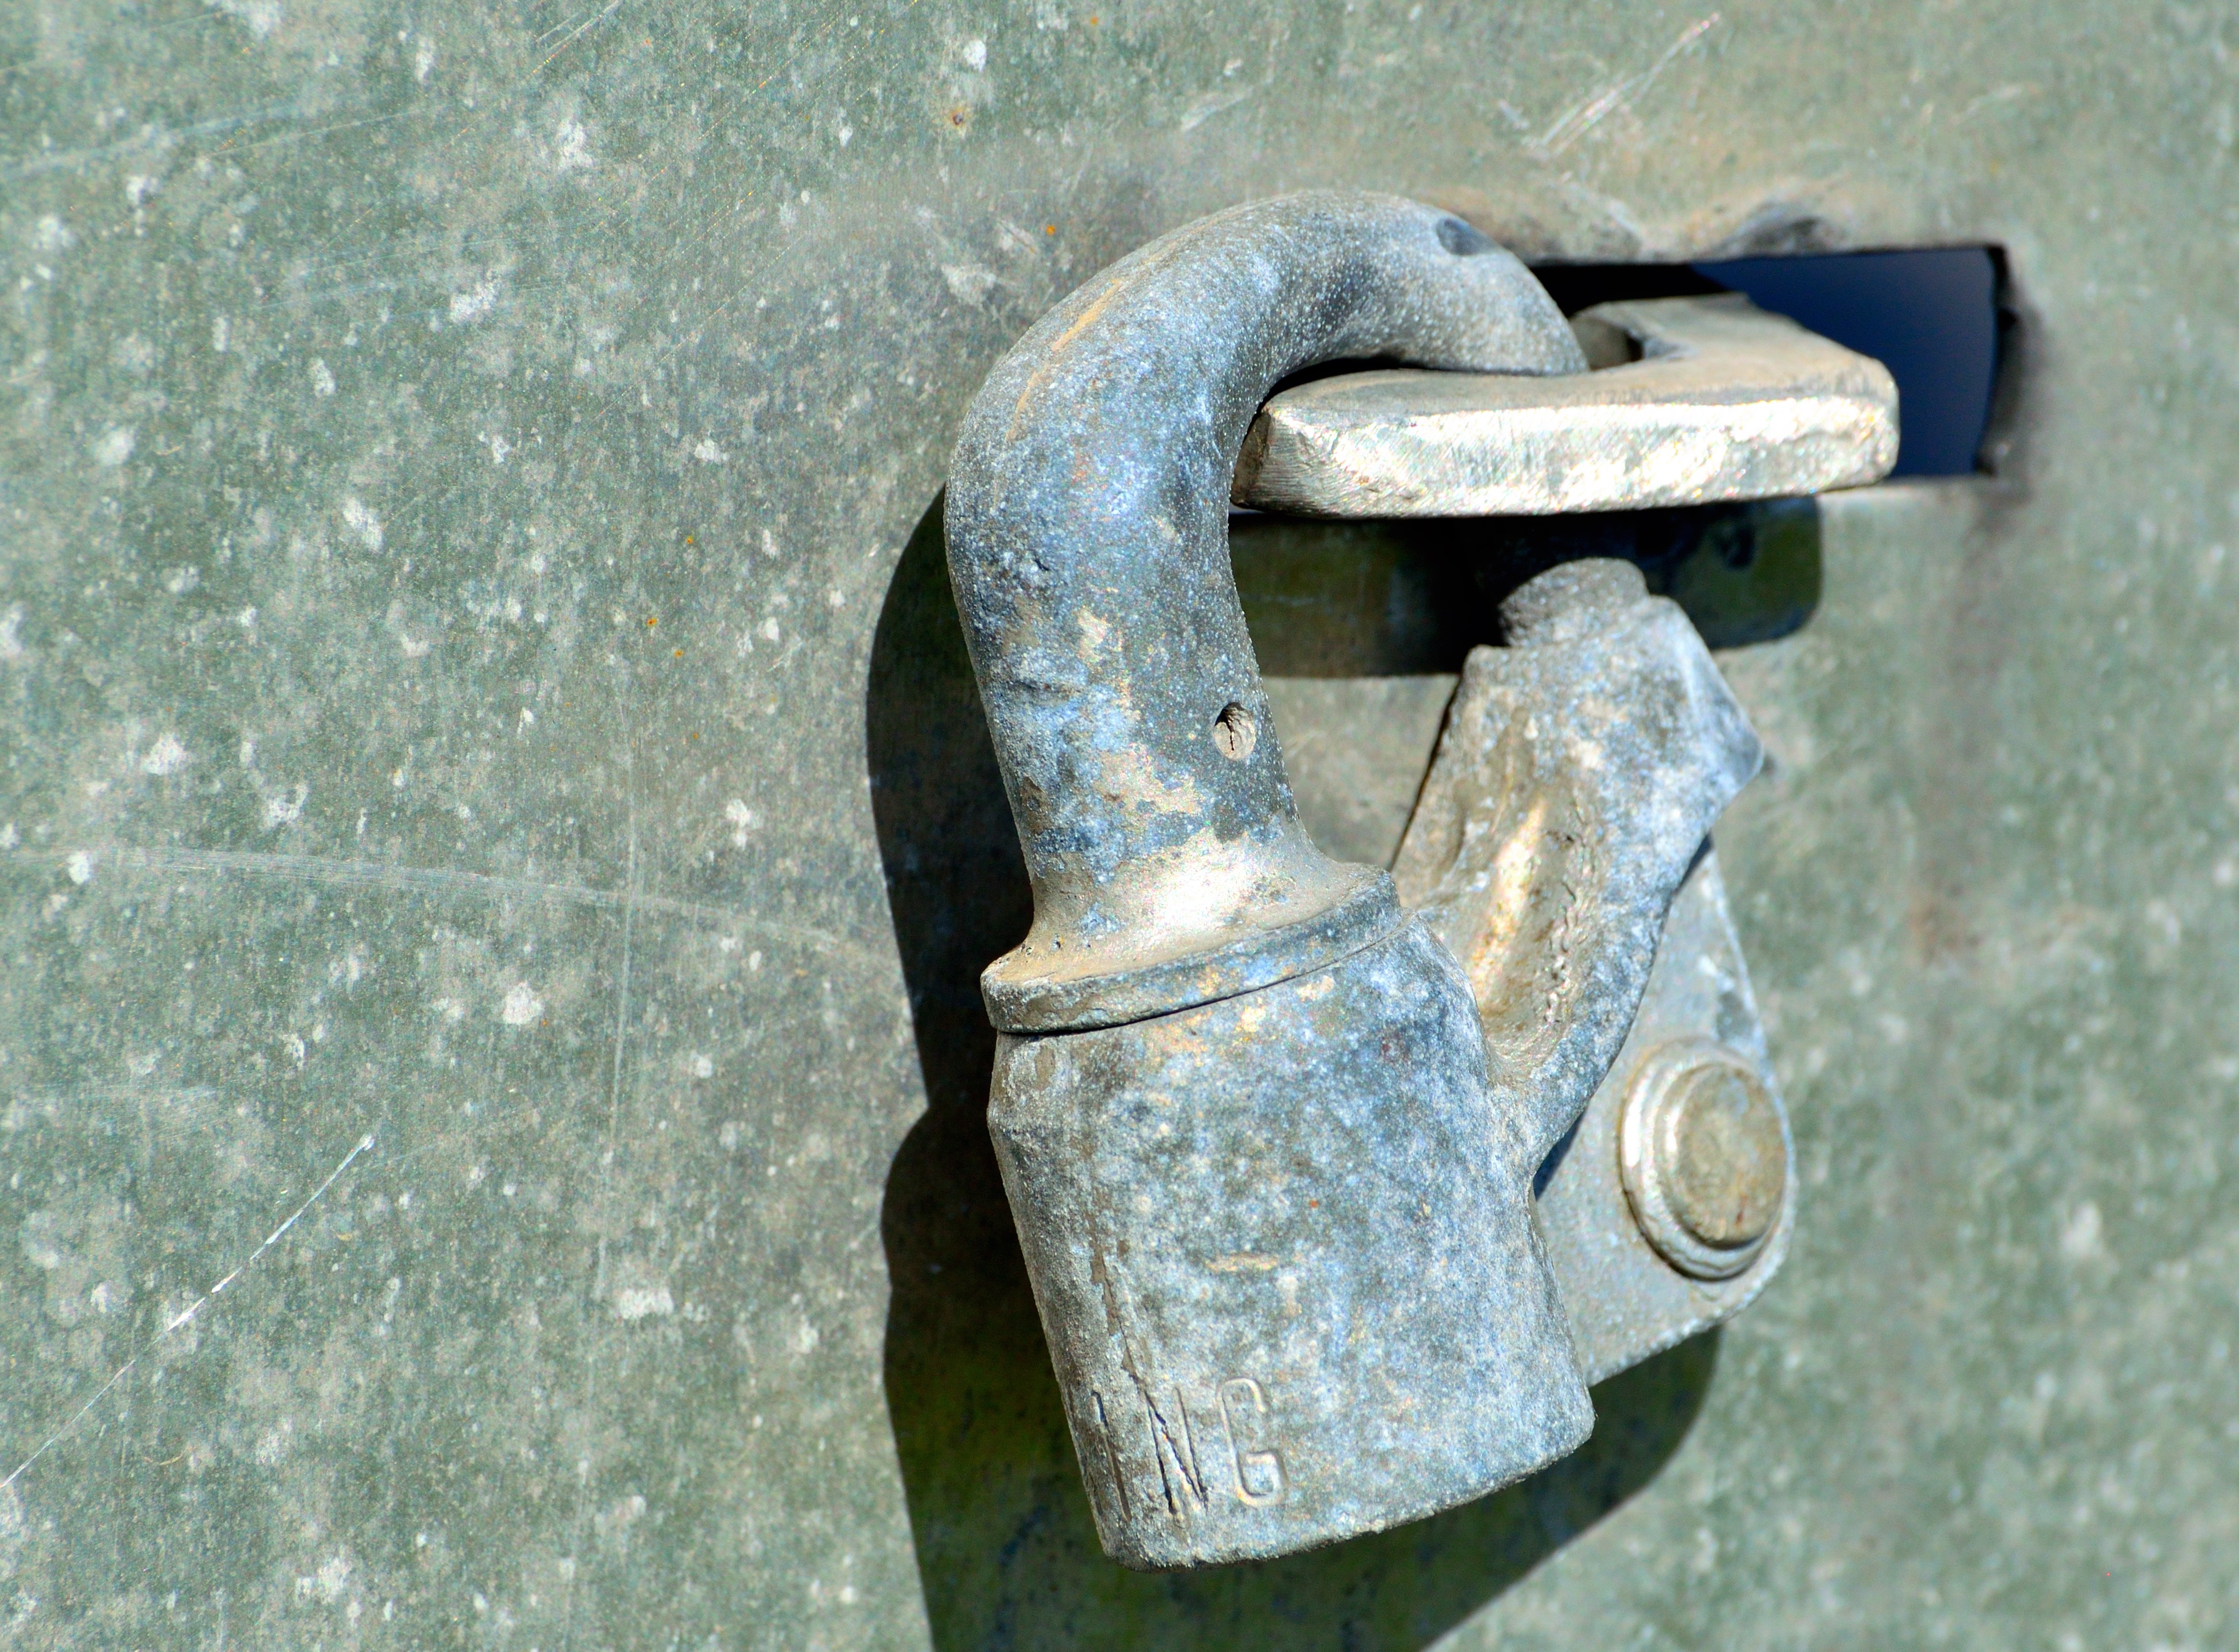
antique, rust, macro, metal, material, fastener, sculpture, iron, lock, clasp, automotive exterior